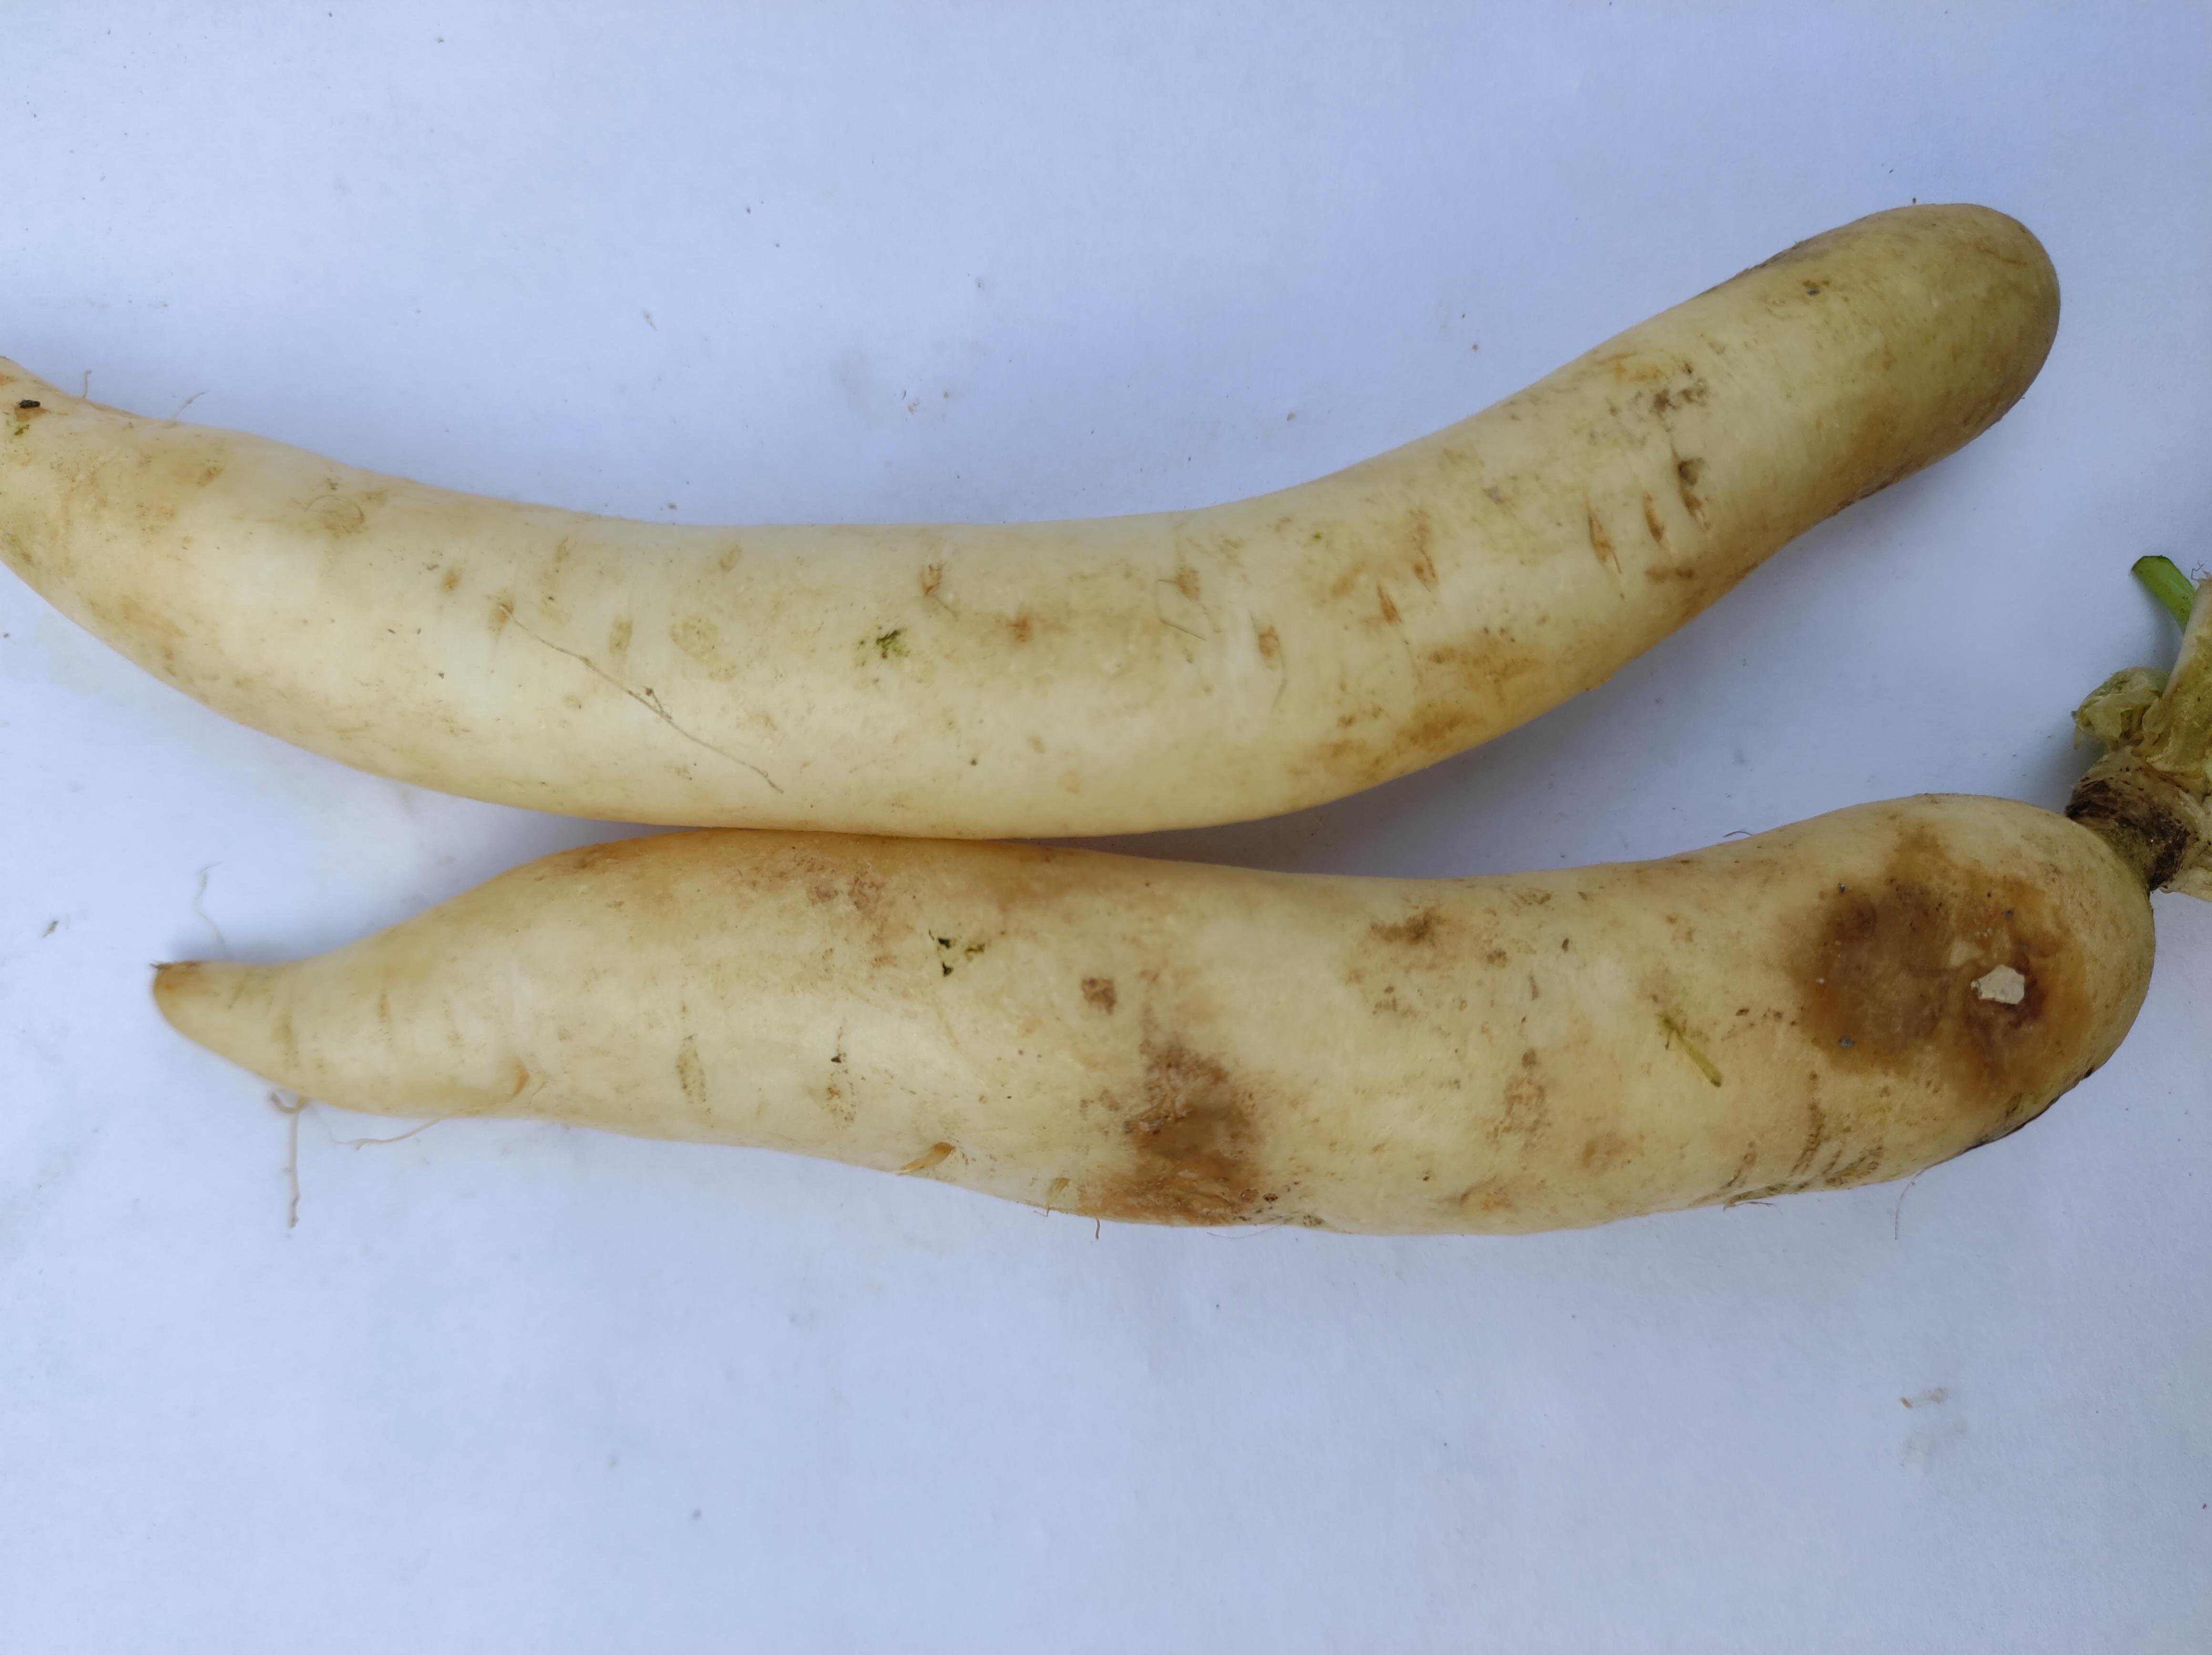
Label: Radish